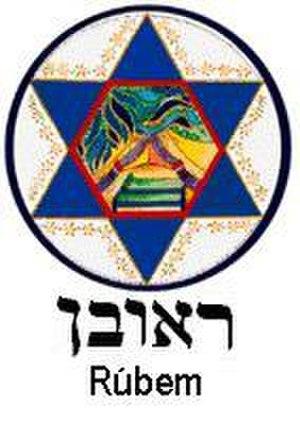
La tribu de Ruben est l'une des douze tribus d'Israël. Cette tribu relève du patriarcat de Ruben, premier-né de Jacob, fils d'Isaac, fils d'Abraham. Sa mère se nomme Léa, fille de Laban, qui est lui-même le frère de Rebecca, épouse d'Isaac et donc grand-mère paternelle de Ruben.